Turkish Maritime Organization

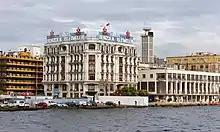
Company headquarters in Karaköy, Istanbul

Turkish Maritime Organization is a state-owned company responsible for the operation of certain harbor and shipyards in Turkey. Its headquarters are located in Karaköy quarter of Beyoğlu district, Istanbul.